Delaware

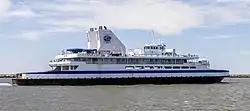
The Cape May–Lewes Ferry

One major branch of the U.S. Interstate Highway System, Interstate95 (I-95), crosses Delaware southwest-to-northeast across New Castle County. Two Auxiliary Interstate Highway routes are also located in the state. Interstate 495 (I-495) is an eastern bypass of Wilmington. Interstate 295 (I-295) is a bypass of Philadelphia which begins south of Wilmington. In addition to Interstate highways, there are six U.S. highways that serve Delaware: U.S.9, U.S.13, U.S.40, U.S.113, U.S.202, and U.S.301. There are also several state highways that cross the state of Delaware; a few of them include DE1, DE9, and DE404. U.S.13 and DE1 are primary north–south highways connecting Wilmington and Pennsylvania with Maryland, with DE1 serving as the main route between Wilmington and the Delaware beaches. DE9 is a north–south highway connecting Dover and Wilmington via a scenic route along the Delaware Bay. U.S.40 is a primary east–west route, connecting Maryland with New Jersey. DE404 is another primary east–west highway connecting the Chesapeake Bay Bridge in Maryland with the Delaware beaches. The state also operates three toll highways, the Delaware Turnpike, which is I-95, between Maryland and New Castle; the Korean War Veterans Memorial Highway, which is DE1, between Wilmington and Dover; and the U.S. 301 toll road between the Maryland border and DE1 in New Castle County.